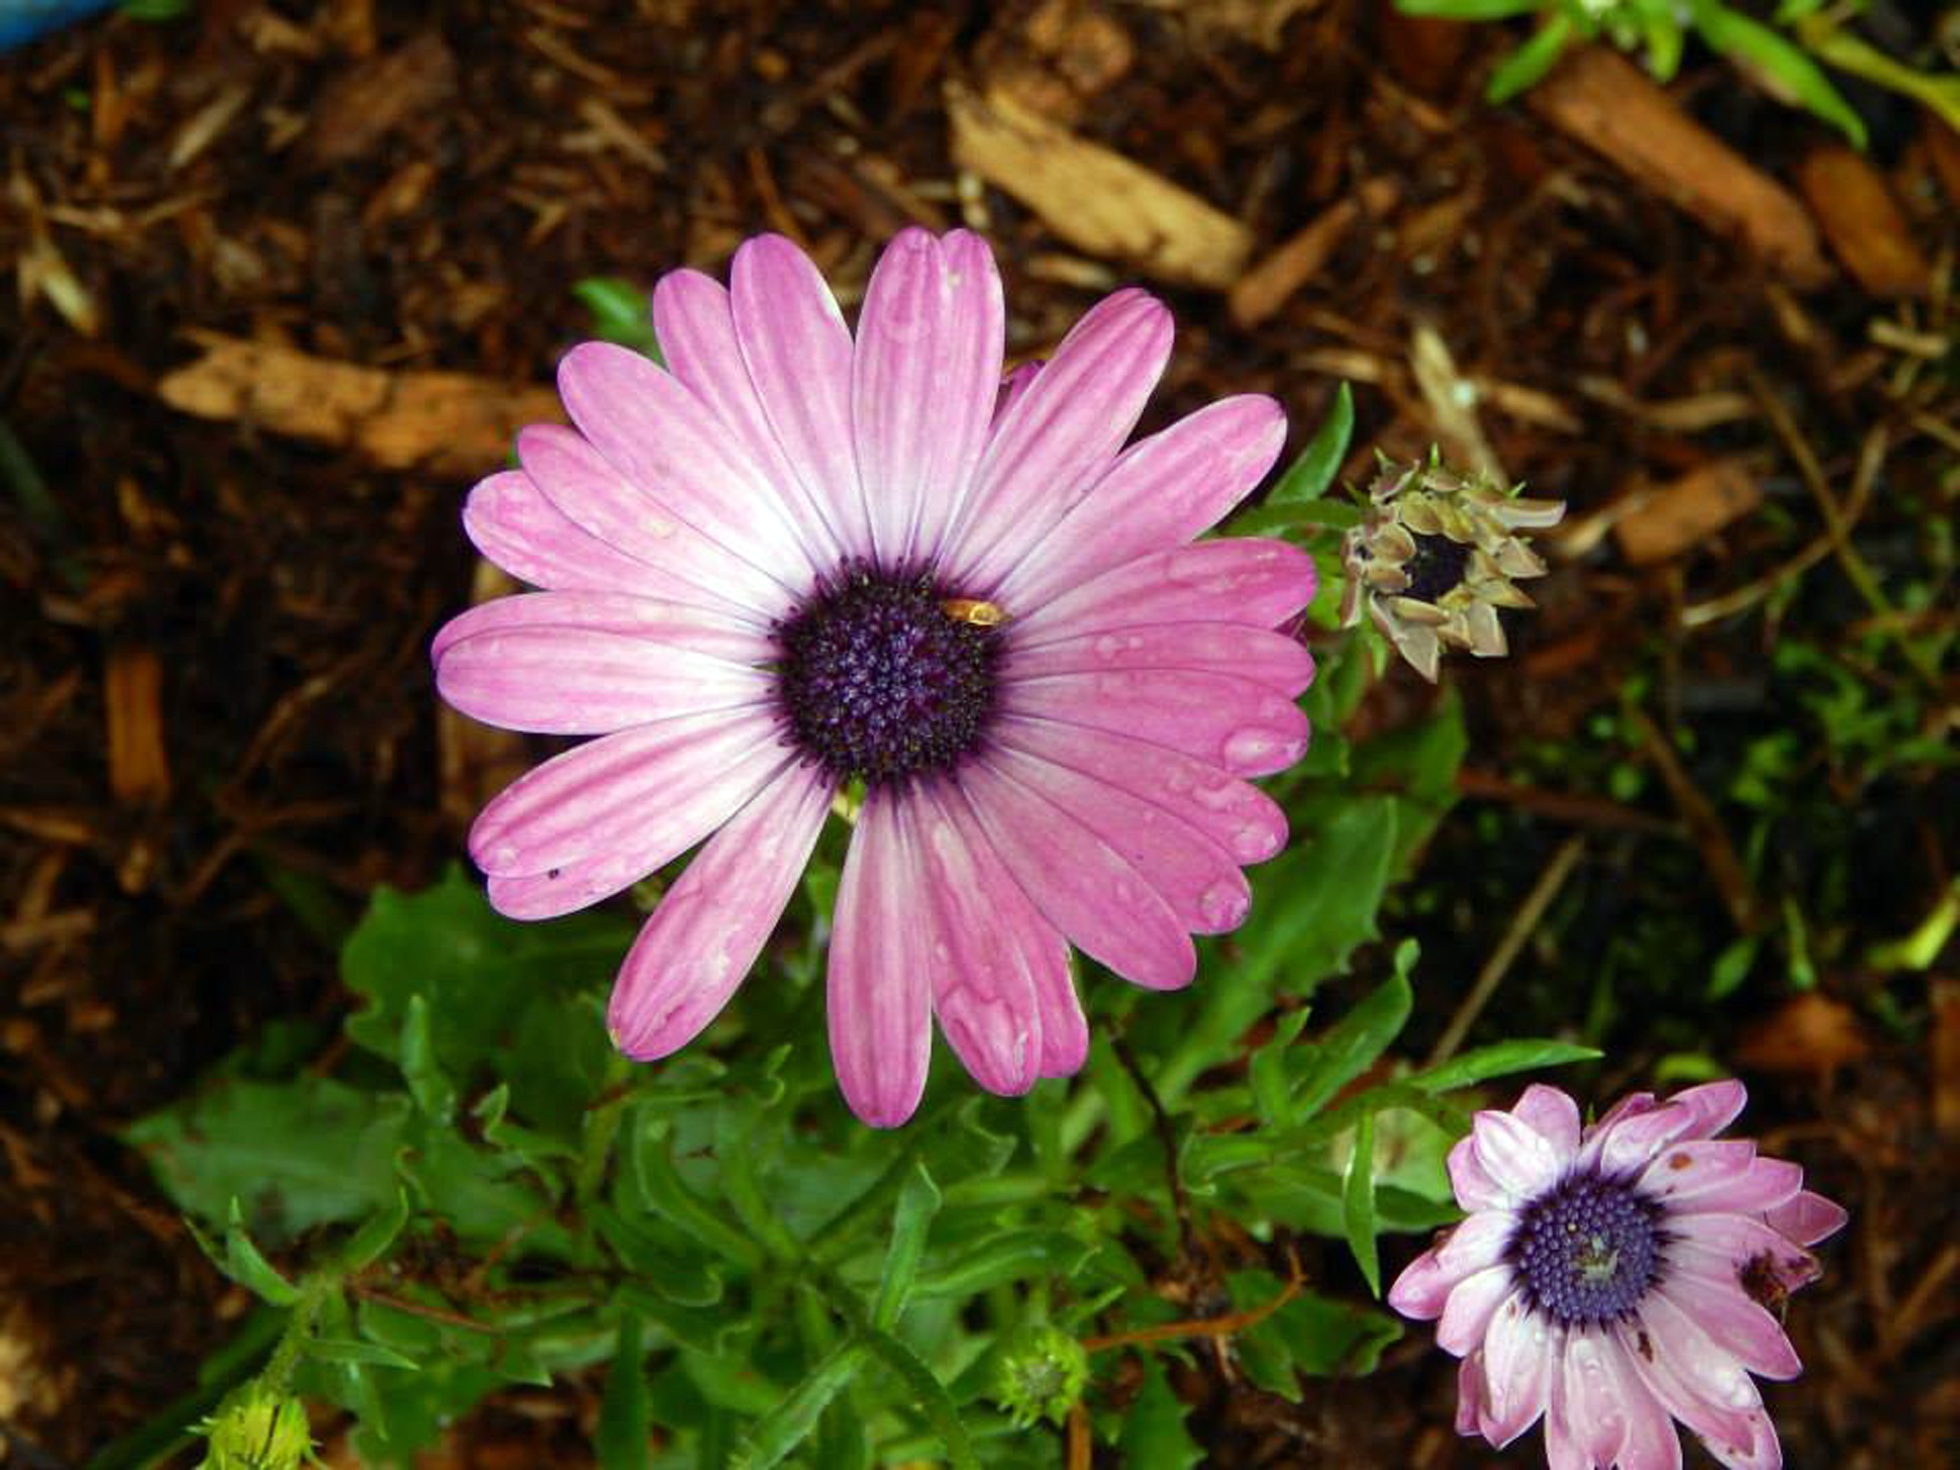
nature, blossom, plant, white, stem, leaf, flower, purple, petal, bloom, summer, floral, daisy, bouquet, decoration, pattern, spring, green, color, macro, natural, botany, garden, pink, flora, season, botanical, wildflower, design, decorative, violet, bright, day, valentine, floristry, organic, macro photography, flowering plant, daisy family, annual plant, land plant, garden cosmos